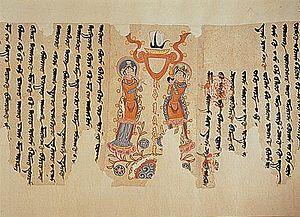
texte en sogdien d'une lettre d'un croyant du manichéisme datant du IXe au XIIe siècle. Déterré en 1981 dans les Grottes des mille Bouddhas de Bezeklik, dans la région de Tourfan, au Xinjiang. 中文（繁體）‎: 粟特文摩尼教書信，寫於公元9至13世紀。1981年發現於新疆吐魯番柏孜克里克千佛洞第65窟。 中文（简体）‎: 粟特文摩尼教书信，写于公元9至13世纪。1981年出土于中国新疆吐鲁番柏孜克里克千佛洞。
Le sogdien est une langue moyenne iranienne parlée au Moyen Âge par les Sogdiens, peuple commerçant qui résidait en Sogdiane, la région historique englobant Samarcande et Boukhara et recouvrant plus ou moins les actuels Ouzbékistan, Tadjikistan et nord de l'Afghanistan. Elle fait partie du rameau oriental et était adoptée comme lingua franca en Asie centrale du VIᵉ au IXᵉ siècle.
Le manichéisme, Móníjiào « école de Mani » ou Míngjiào « école de la Lumière », pénètre en Chine à partir du VIᵉ siècle en suivant les mêmes voies que l’islam, le nestorianisme ou le zoroastrisme : terrestre, route de la soie et maritime. Il prend de l’importance au VIIIᵉ siècle où sa pratique est officiellement autorisée, mais seulement pour les « étrangers », en majorité des marchands sogdiens. Soutenu à partir du milieu du VIIIᵉ siècle essentiellement par le patronage du Khaganat ouïgour, toléré par les empereurs pour des raisons militaires et diplomatiques, il est banni dès le milieu du IXᵉ siècle, non sans avoir fait des émules parmi les Chinois malgré l’interdiction du prosélytisme. Il devient alors, sous le nom de mingjiao, l’un de ces courants populaires réprouvés qui remplissent le paysage religieux chinois. Il est particulièrement bien implanté dans les zones côtières du Fujian, surtout au voisinage du port de Quanzhou, aboutissement de la « route maritime de la soie », où ses traces étaient encore visibles au XXᵉ siècle.
L'alphabet sogdien a été initialement utilisé pour écrire le sogdien, une langue iranienne orientale parlée en Sogdiane. Il a évolué à partir de l'alphabet syriaque. Il a été utilisé dans les plaines de l'Asie centrale depuis l'Iran jusqu'à la Chine entre l'an 100 et 1200.